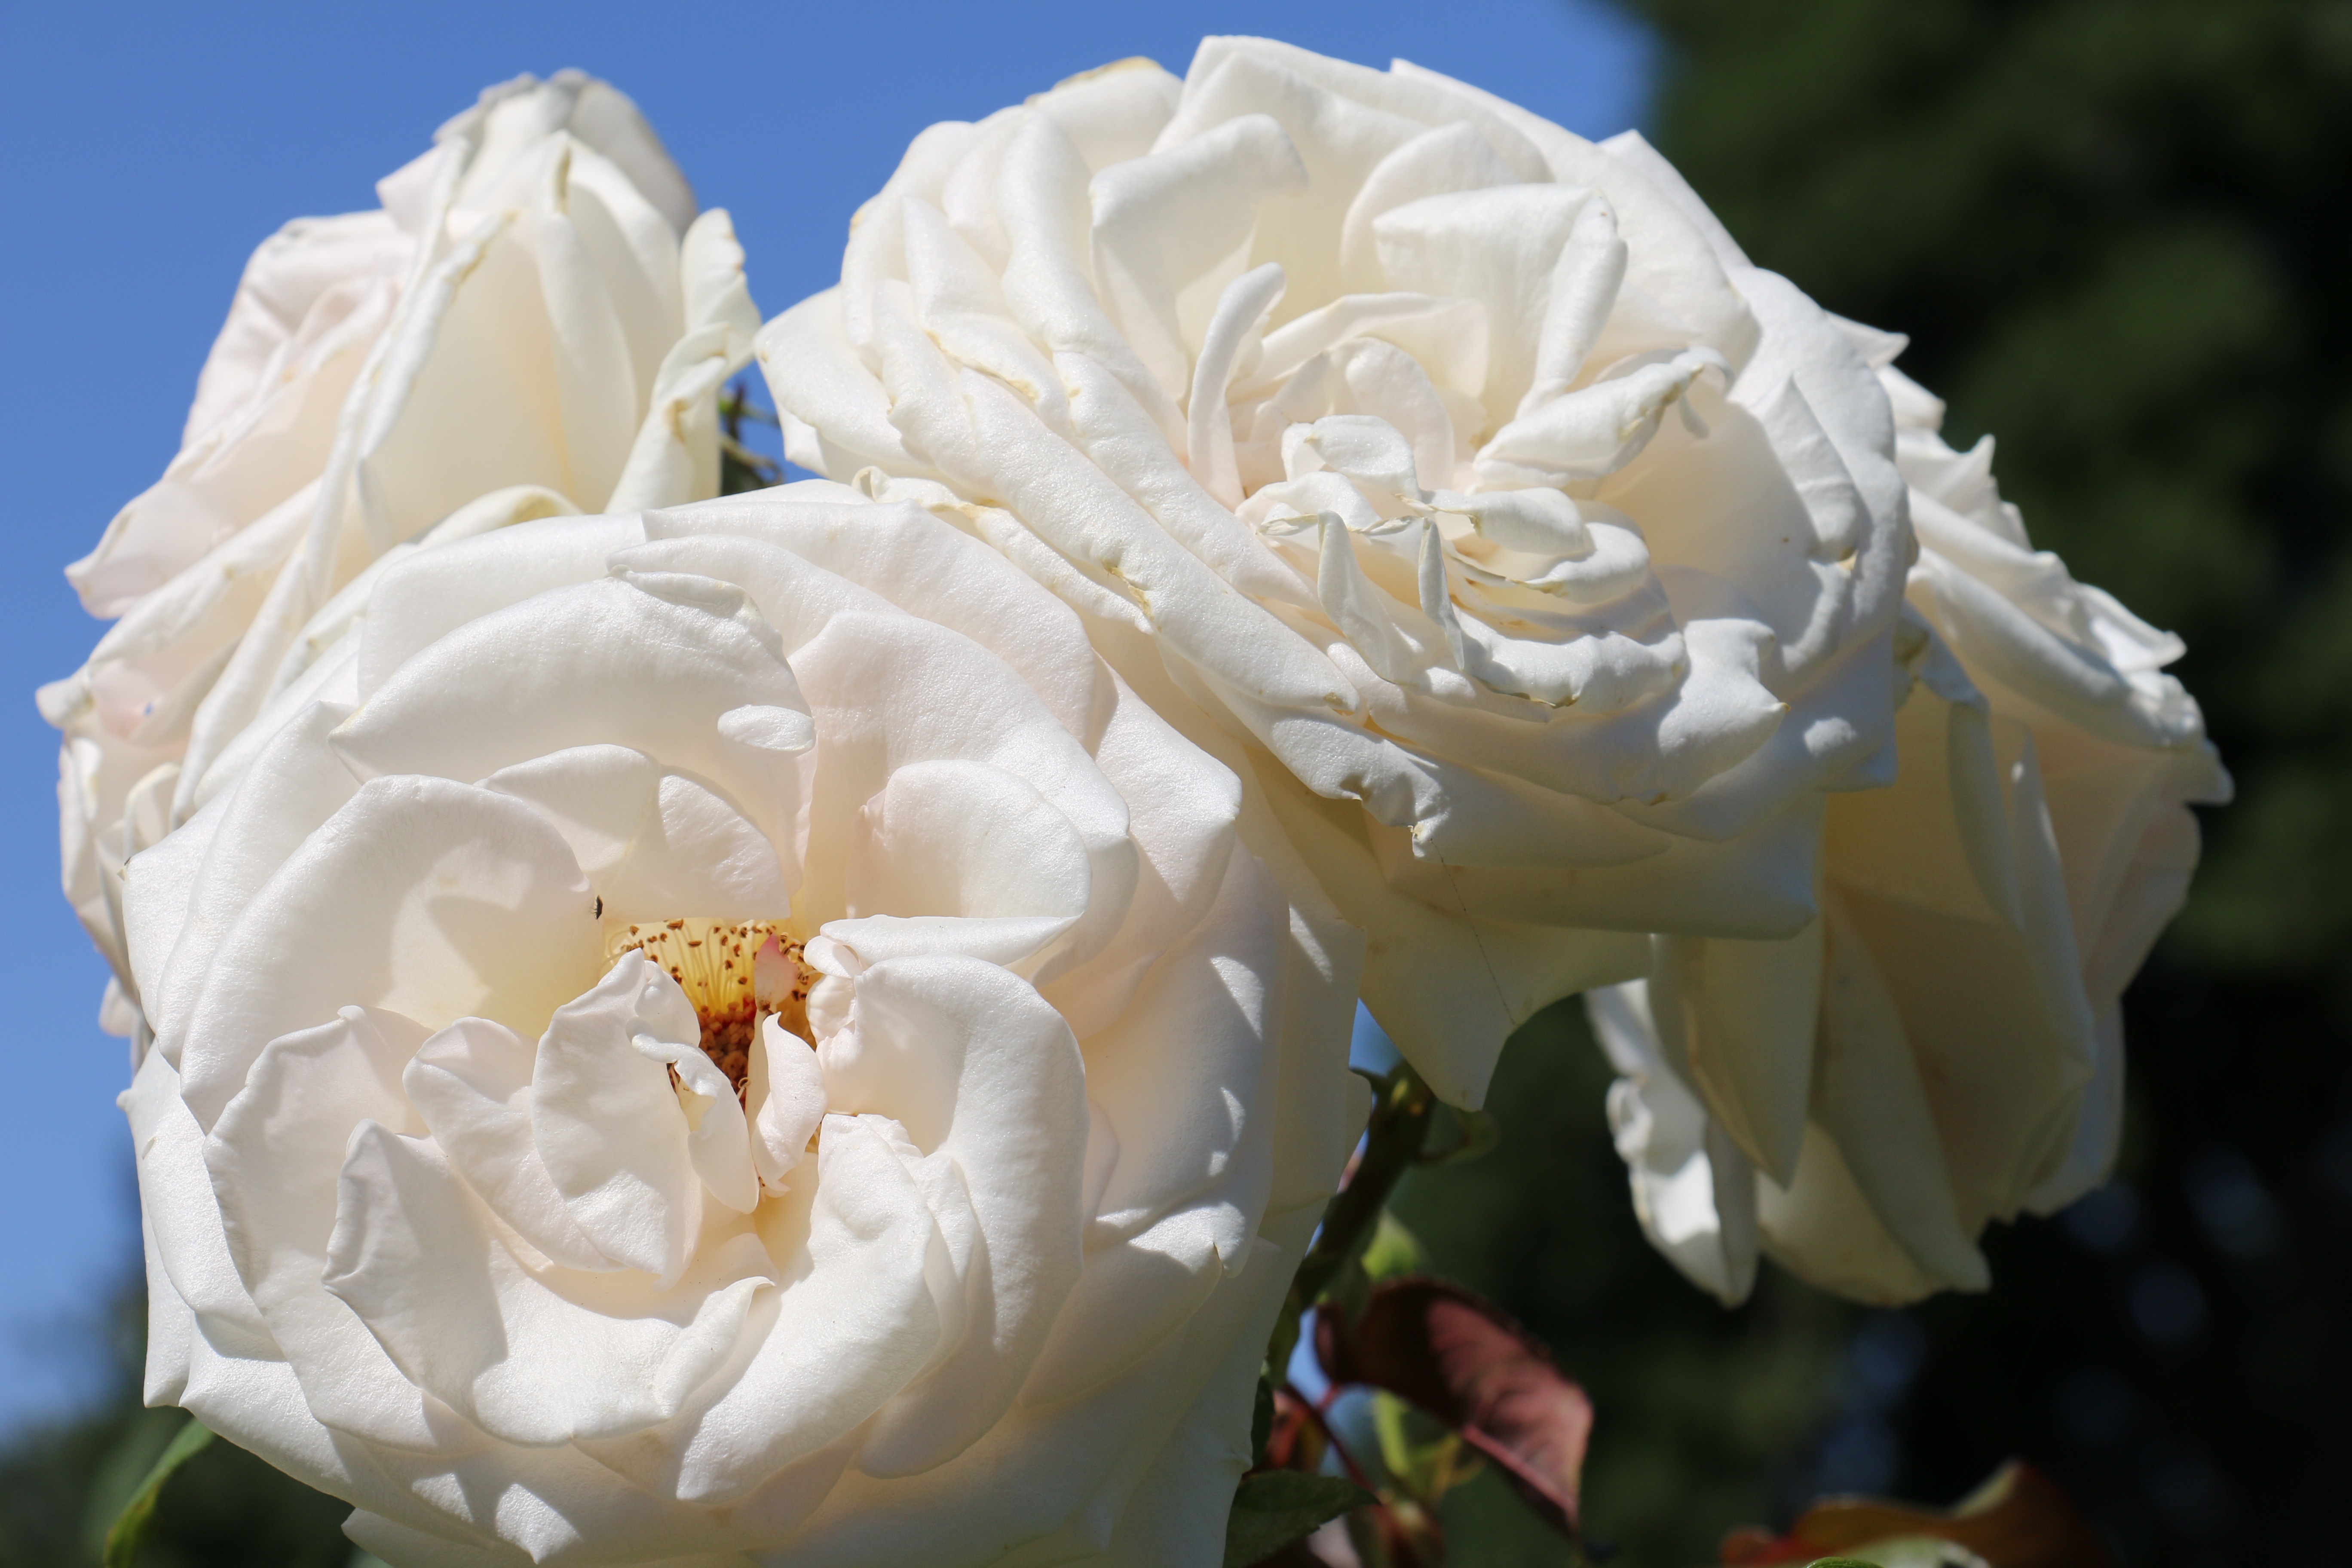
nature, blossom, plant, flower, petal, rose, macro, romantic, flora, roses, peony, floribunda, flowering plant, garden roses, rose family, land plant